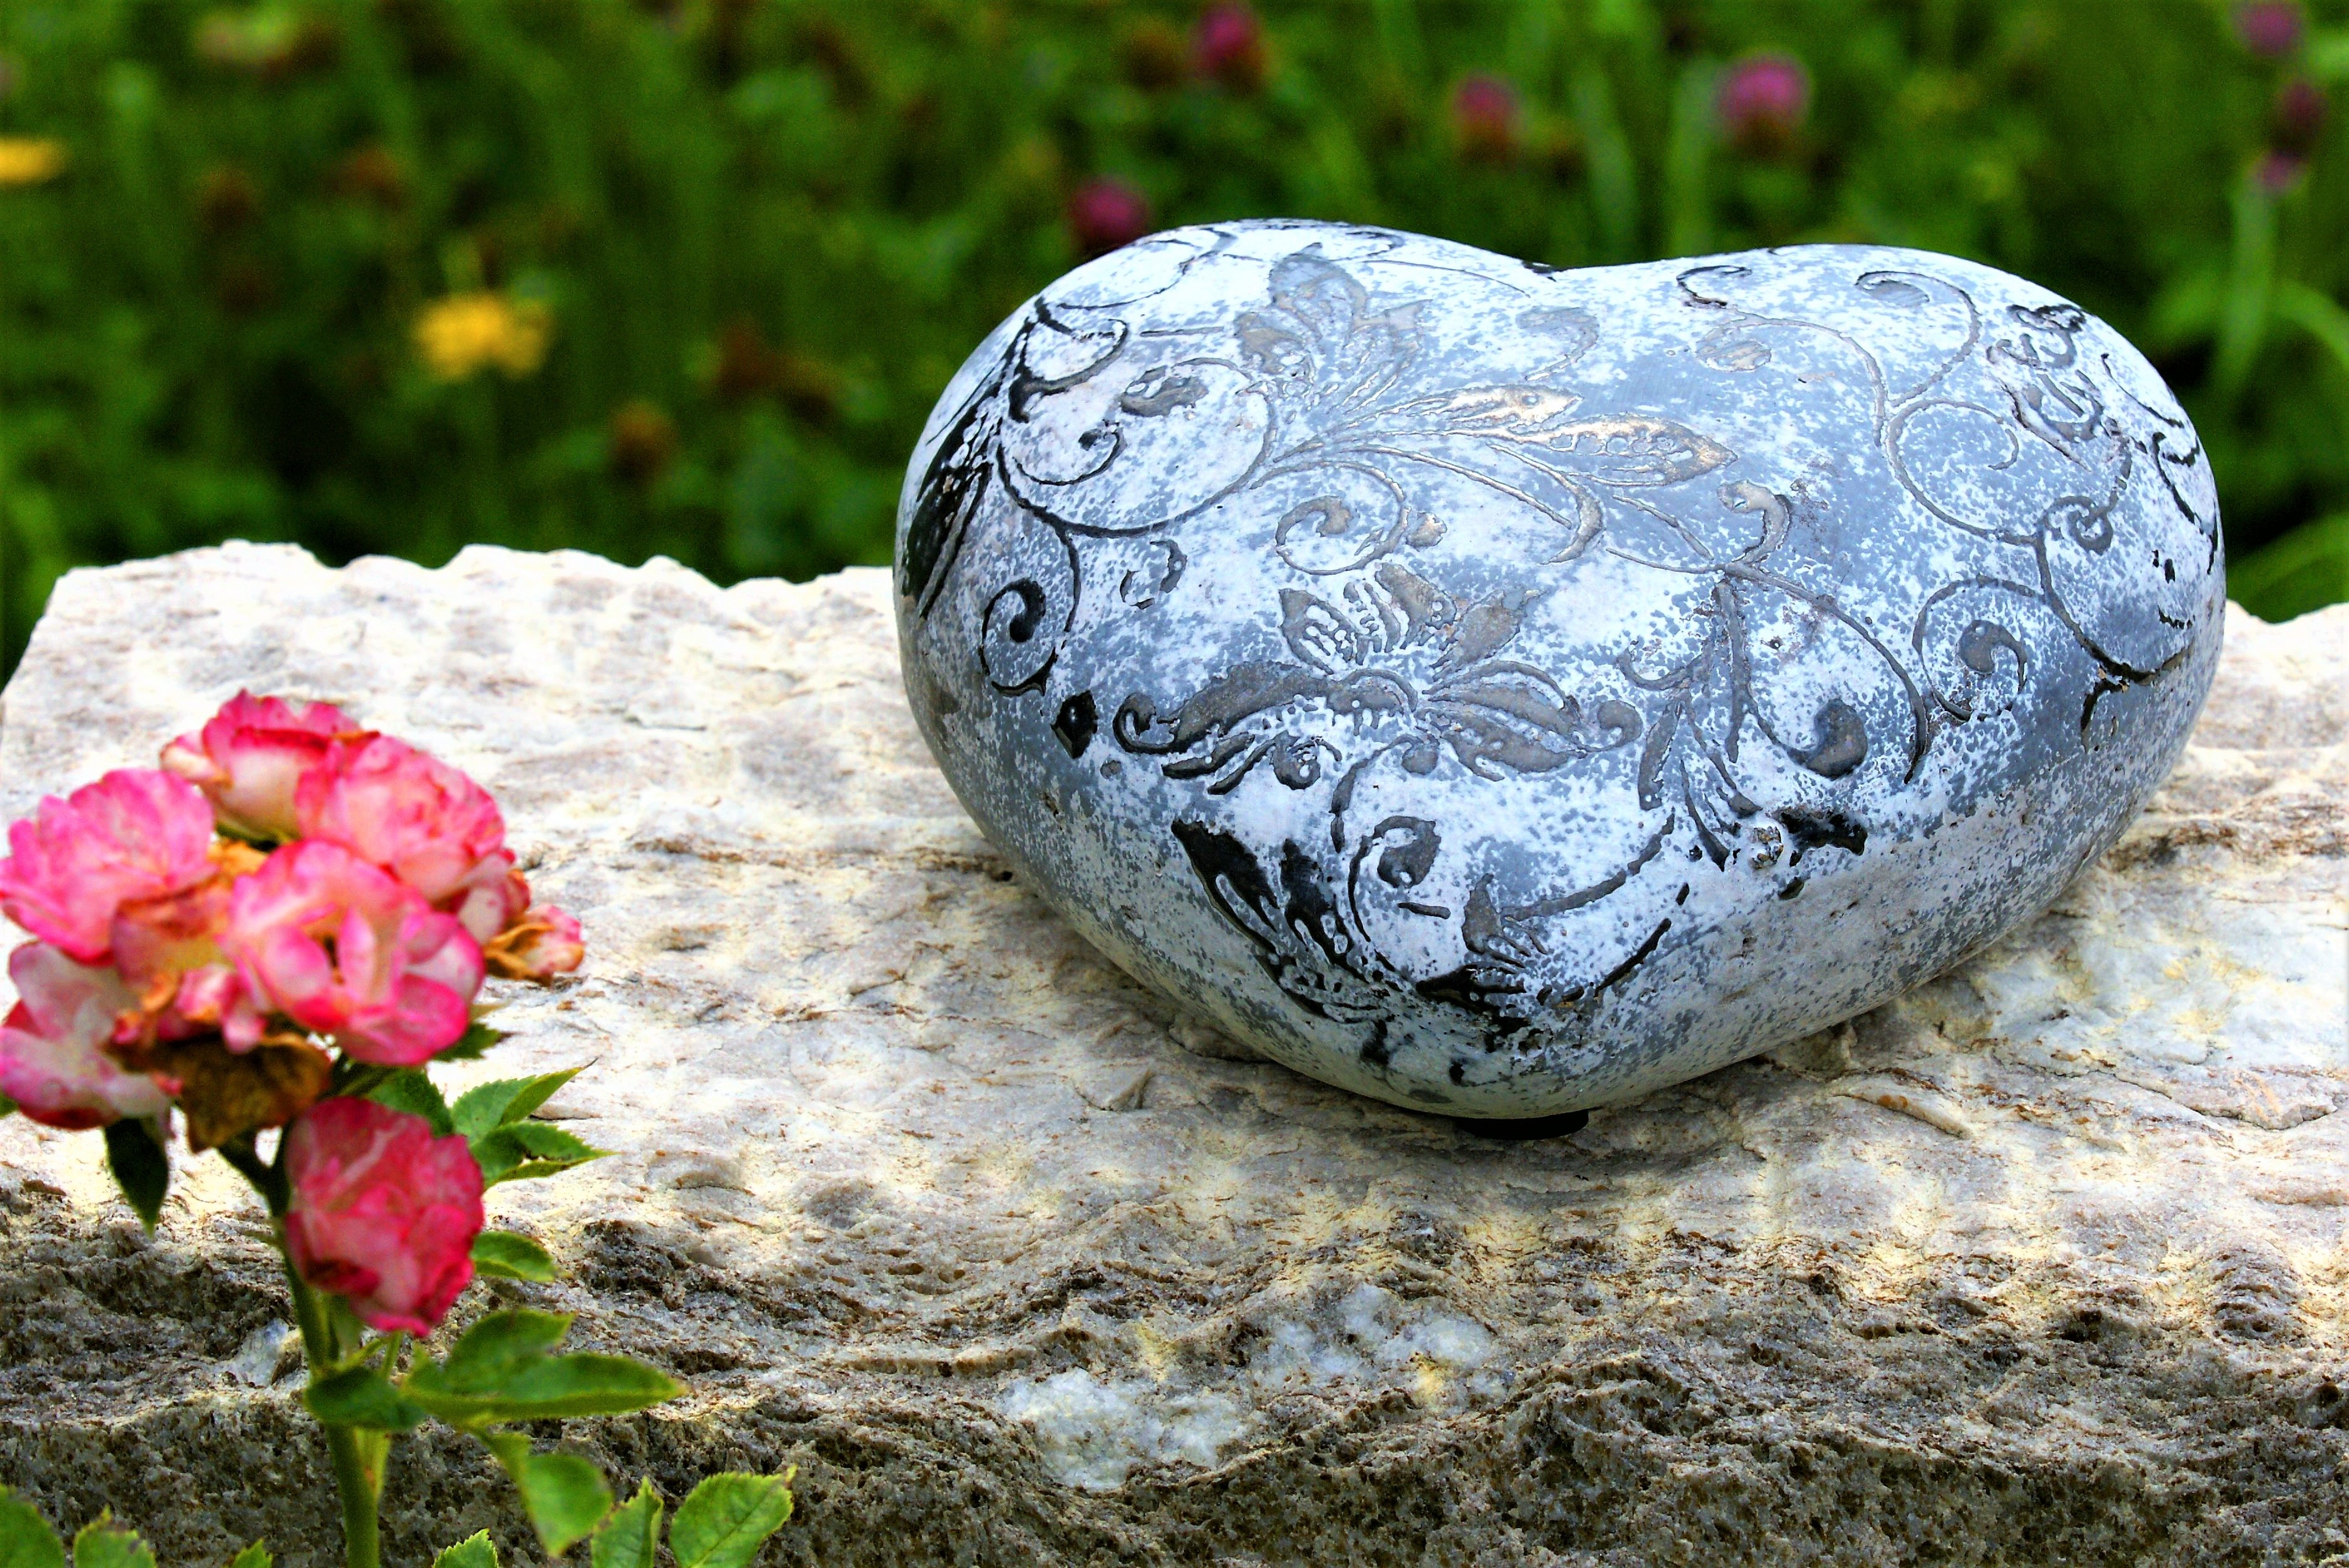
nature, grass, rock, plant, leaf, flower, stone, heart, soil, botany, garden, flora, close up, sculpture, figure, gratitude, mourning, macro photography, consolation